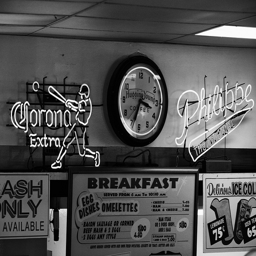
A couple of neon signs sitting above a bar.
there is a clock int he middle of all the signs.
A restaurant with old time signs and a clock on the wall.
a clock is hanging in between a couple of signs
This is a photo of some food signs in a cafe.